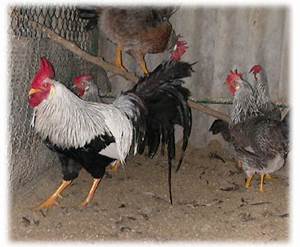
Label: gallina